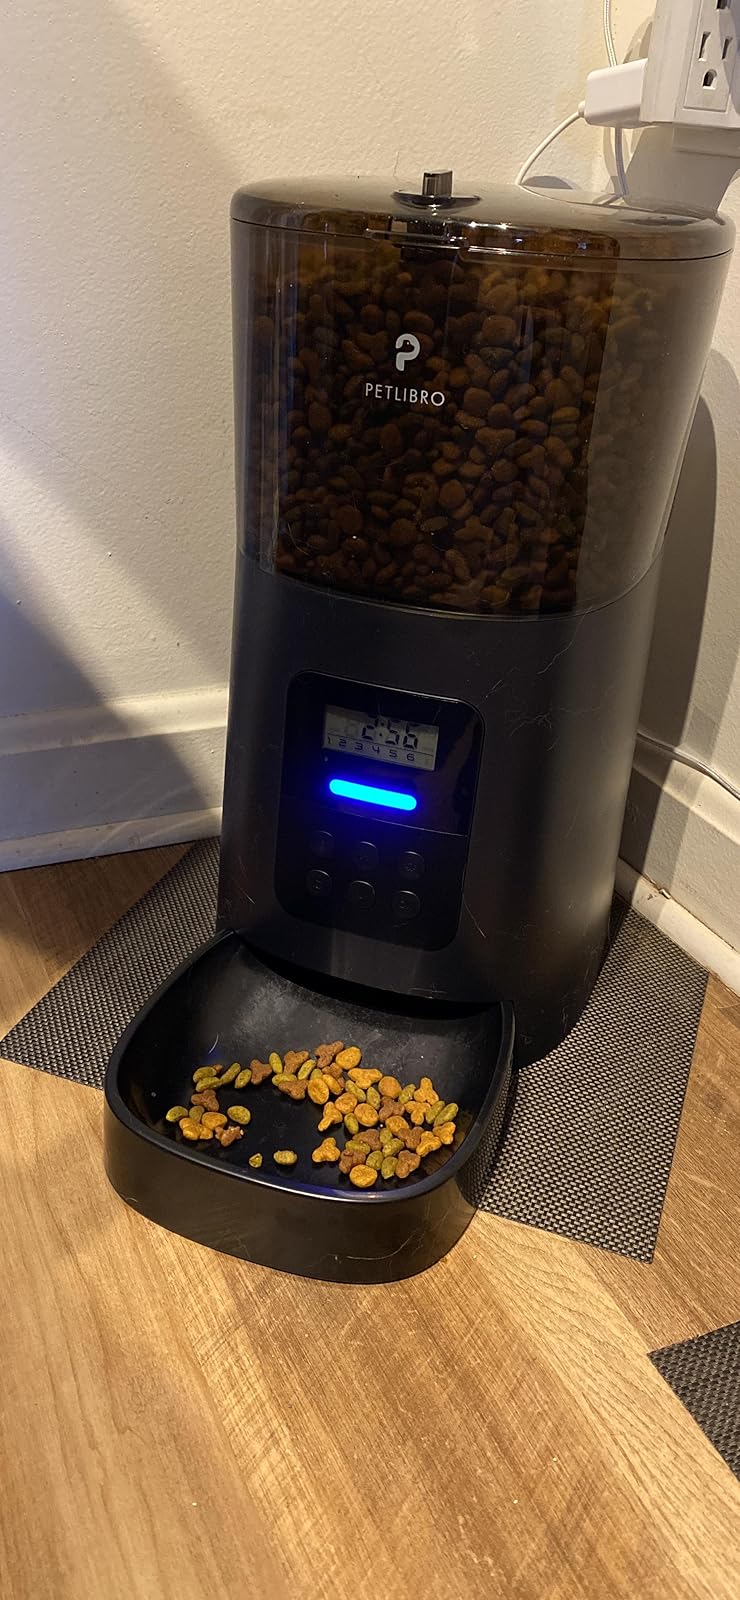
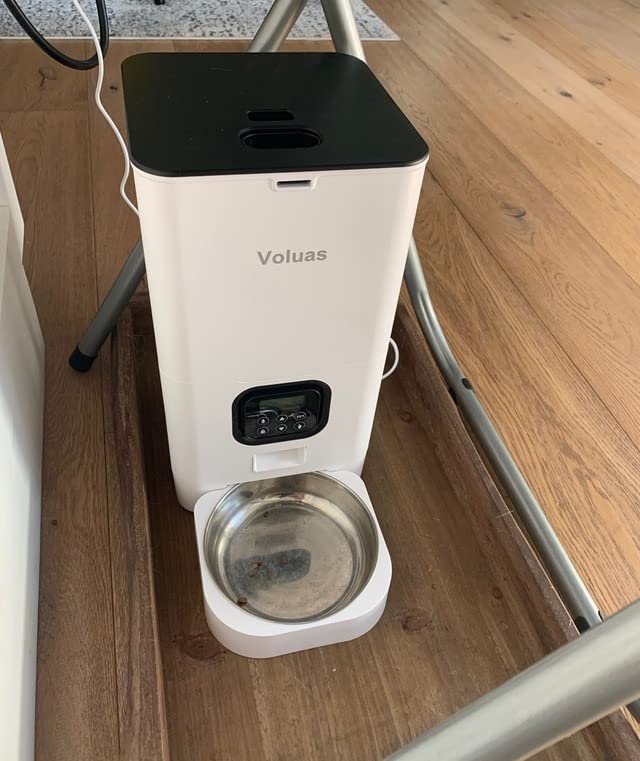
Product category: items_feeder
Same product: no